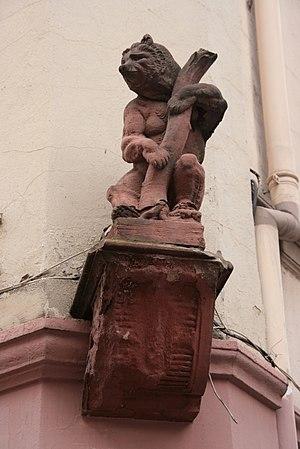
Statue d'ours au coin d'une maison à l'angle des rues Klein et d'Austerlitz à Strasbourg
La rue d'Austerlitz est une rue de Strasbourg attestée depuis le XIIIᵉ siècle.